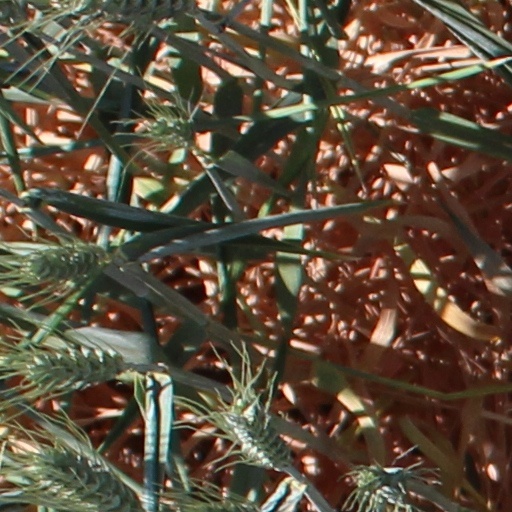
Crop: wheat